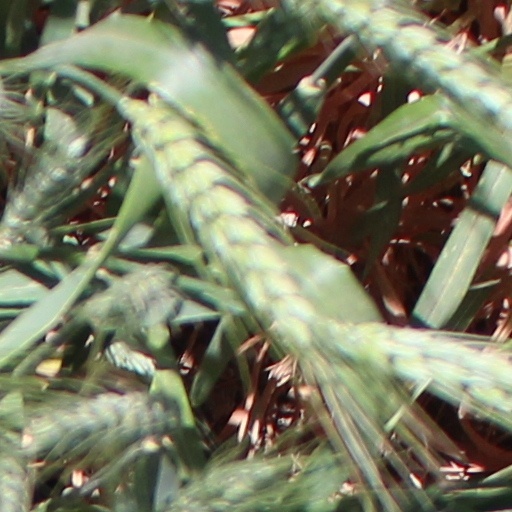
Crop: wheat